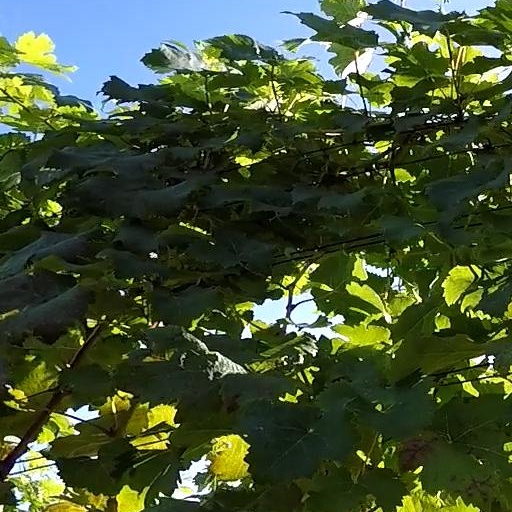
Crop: grape